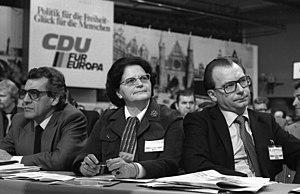
Annemarie Griesinger, née Roemer, est une femme politique allemande. De 1964 à 1972, elle est député du Bundestag et de 1972 à 1980 ministre du travail, de la santé et de la politique sociale.